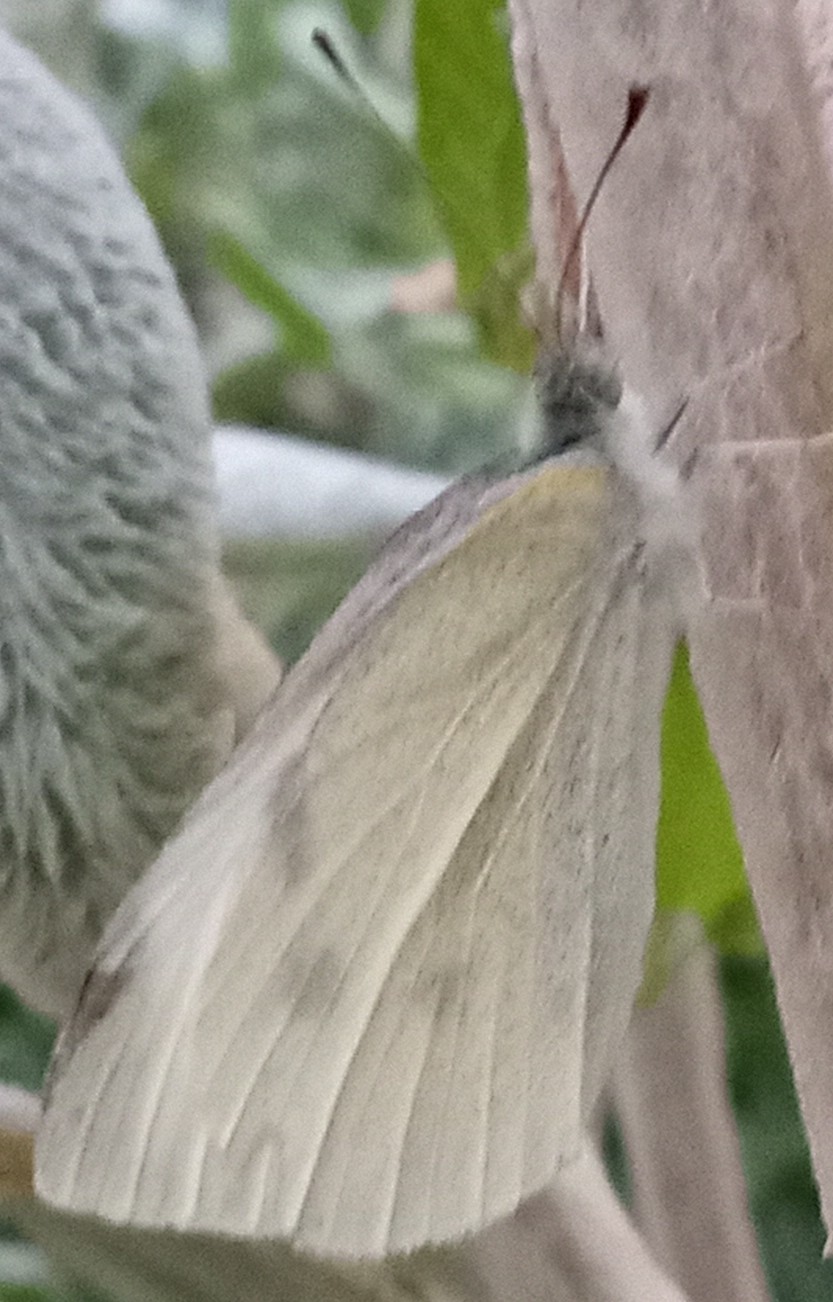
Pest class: occasional_pest